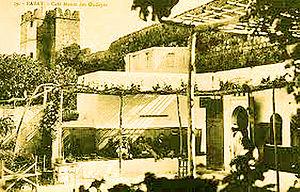
Tuteurage en roseaux de la treille du Café maure des Oudayas à Rabat au début du XXe s (année 1920)
La viticulture au Maroc et la plantation des premiers vignobles remontent aux Phéniciens et à la colonisation romaine. Sous l'Antiquité, le grand centre de production viti-vinicole était concentré autour de Volubilis, dans la région de l'actuelle ville de Meknès.